Leslie Stuart

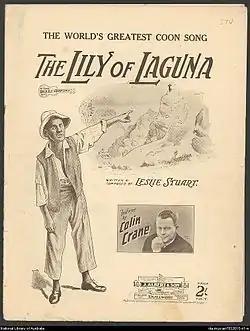
Sheet music for "Lily of Laguna", 1898

Stuart began his career aged 15 as organist at Salford Cathedral. He held the post for seven years, and then moved to be organist at the Church of the Holy Name, Manchester, where he remained for another seven years. To augment his salary he composed church music and taught.